1980 United States federal government shutdown

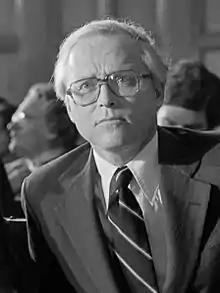
Attorney General Benjamin Civiletti issued an opinion on April 25, 1980, stating that the 1884 Antideficiency Act required agencies to shut down during a funding gap. Five days later, on May 1, this opinion was used to shut down the Federal Trade Commission when Congress allowed its funding to lapse.

Prior to 1980, federal funding gaps caused by the expiration of appropriations legislation did not lead to government shutdowns. This was technically noncompliant with the Antideficiency Act, a law passed in 1884 that made it illegal to expend government funds without a Congressional appropriation under most circumstances, because it was believed that Congress did not intend the cessation of government services under these circumstances.